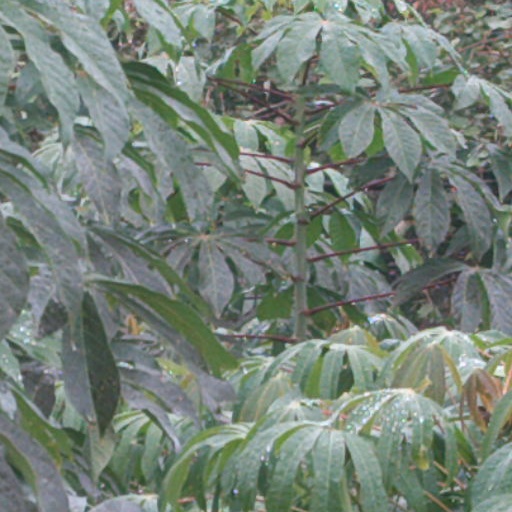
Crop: cassava